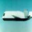
Label: airplane